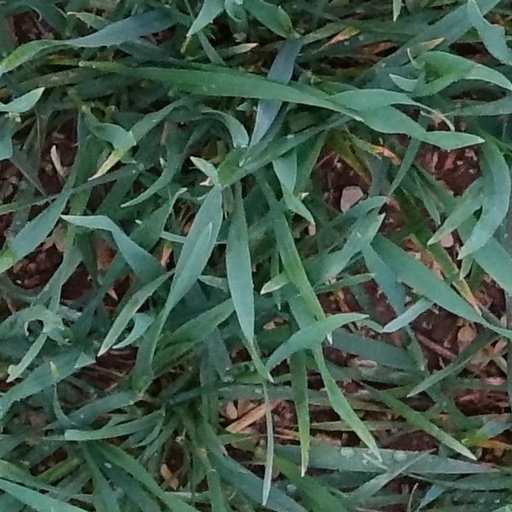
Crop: wheat